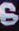
Number: 6